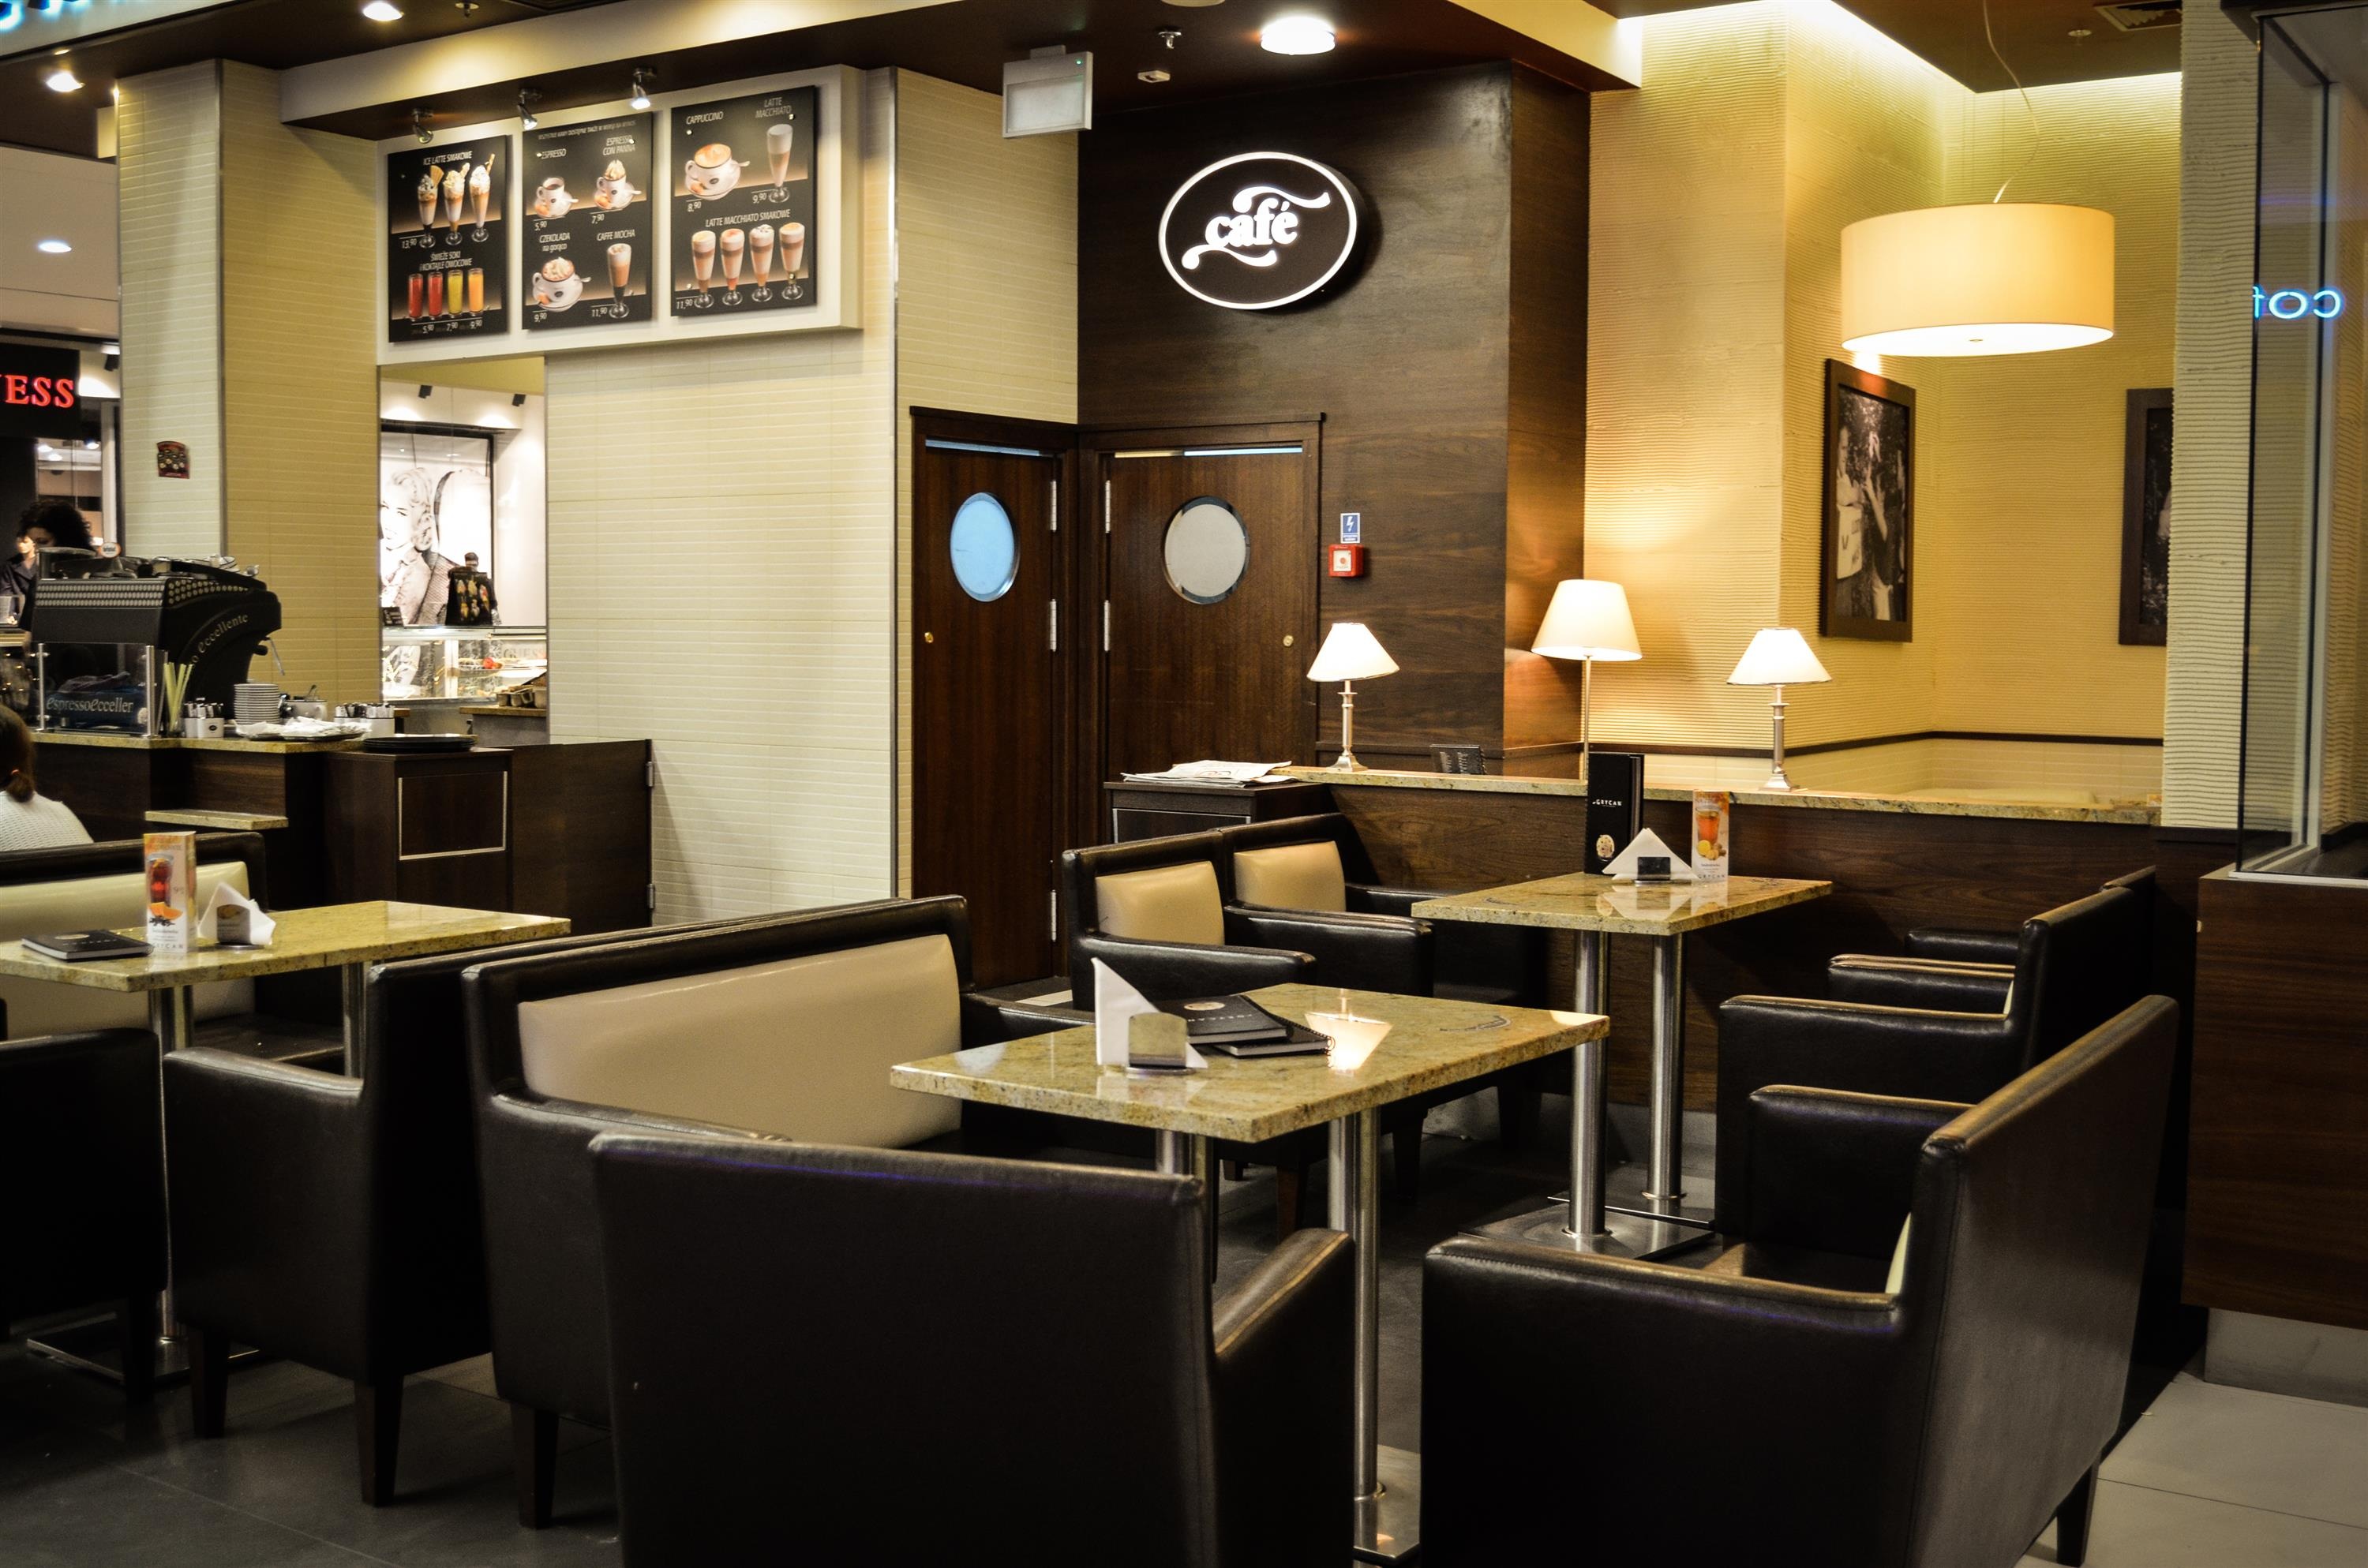
cafe, light, interior, restaurant, bar, room, lighting, interior design, design, tables, mood, dining room